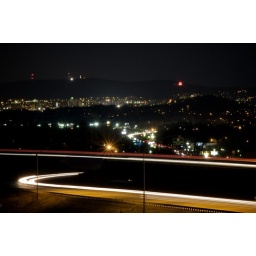
Lights of cars on 222 north with Reading, PA in the background. The red thing on the hill is the Reading Pagoda.